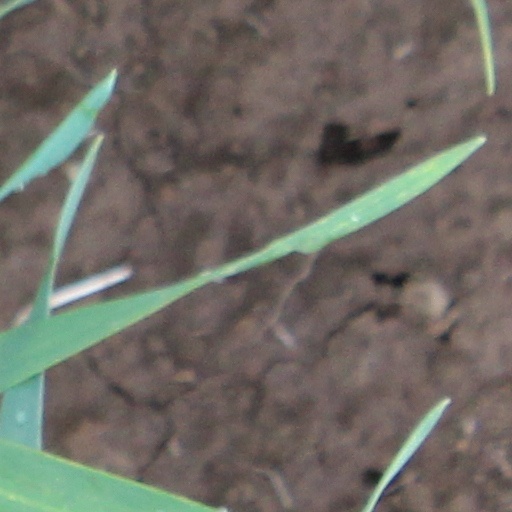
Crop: wheat